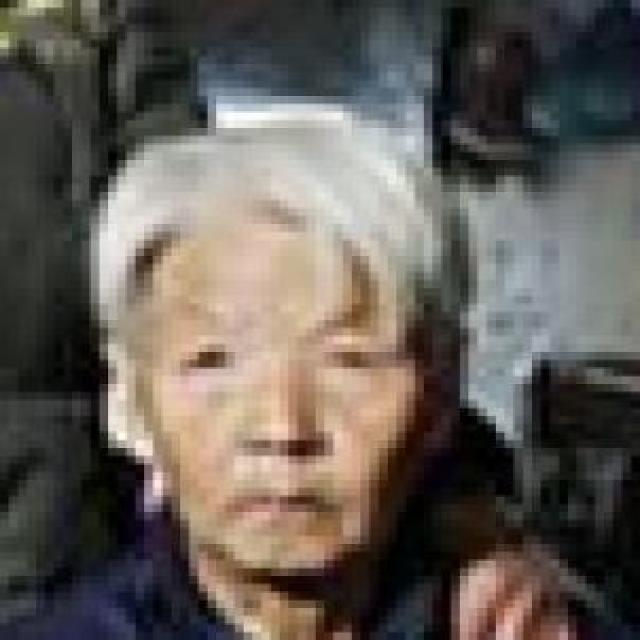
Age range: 65+